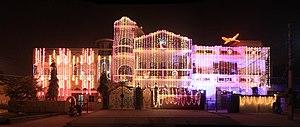
Divali, également appelée Diwali ou Deepavali, est une fête majeure dans le monde indien. « Divali » est la forme contractée de « Dipavali », tiré du sanskrit « rangée de lampes ». Indissociable de la grande fête de Dussehra, qui a lieu vingt jours avant, elle commémore le retour de Rama à Ayodhya. Ses habitants avaient alors éclairé les rues où passait le roi avec des lampes dip.